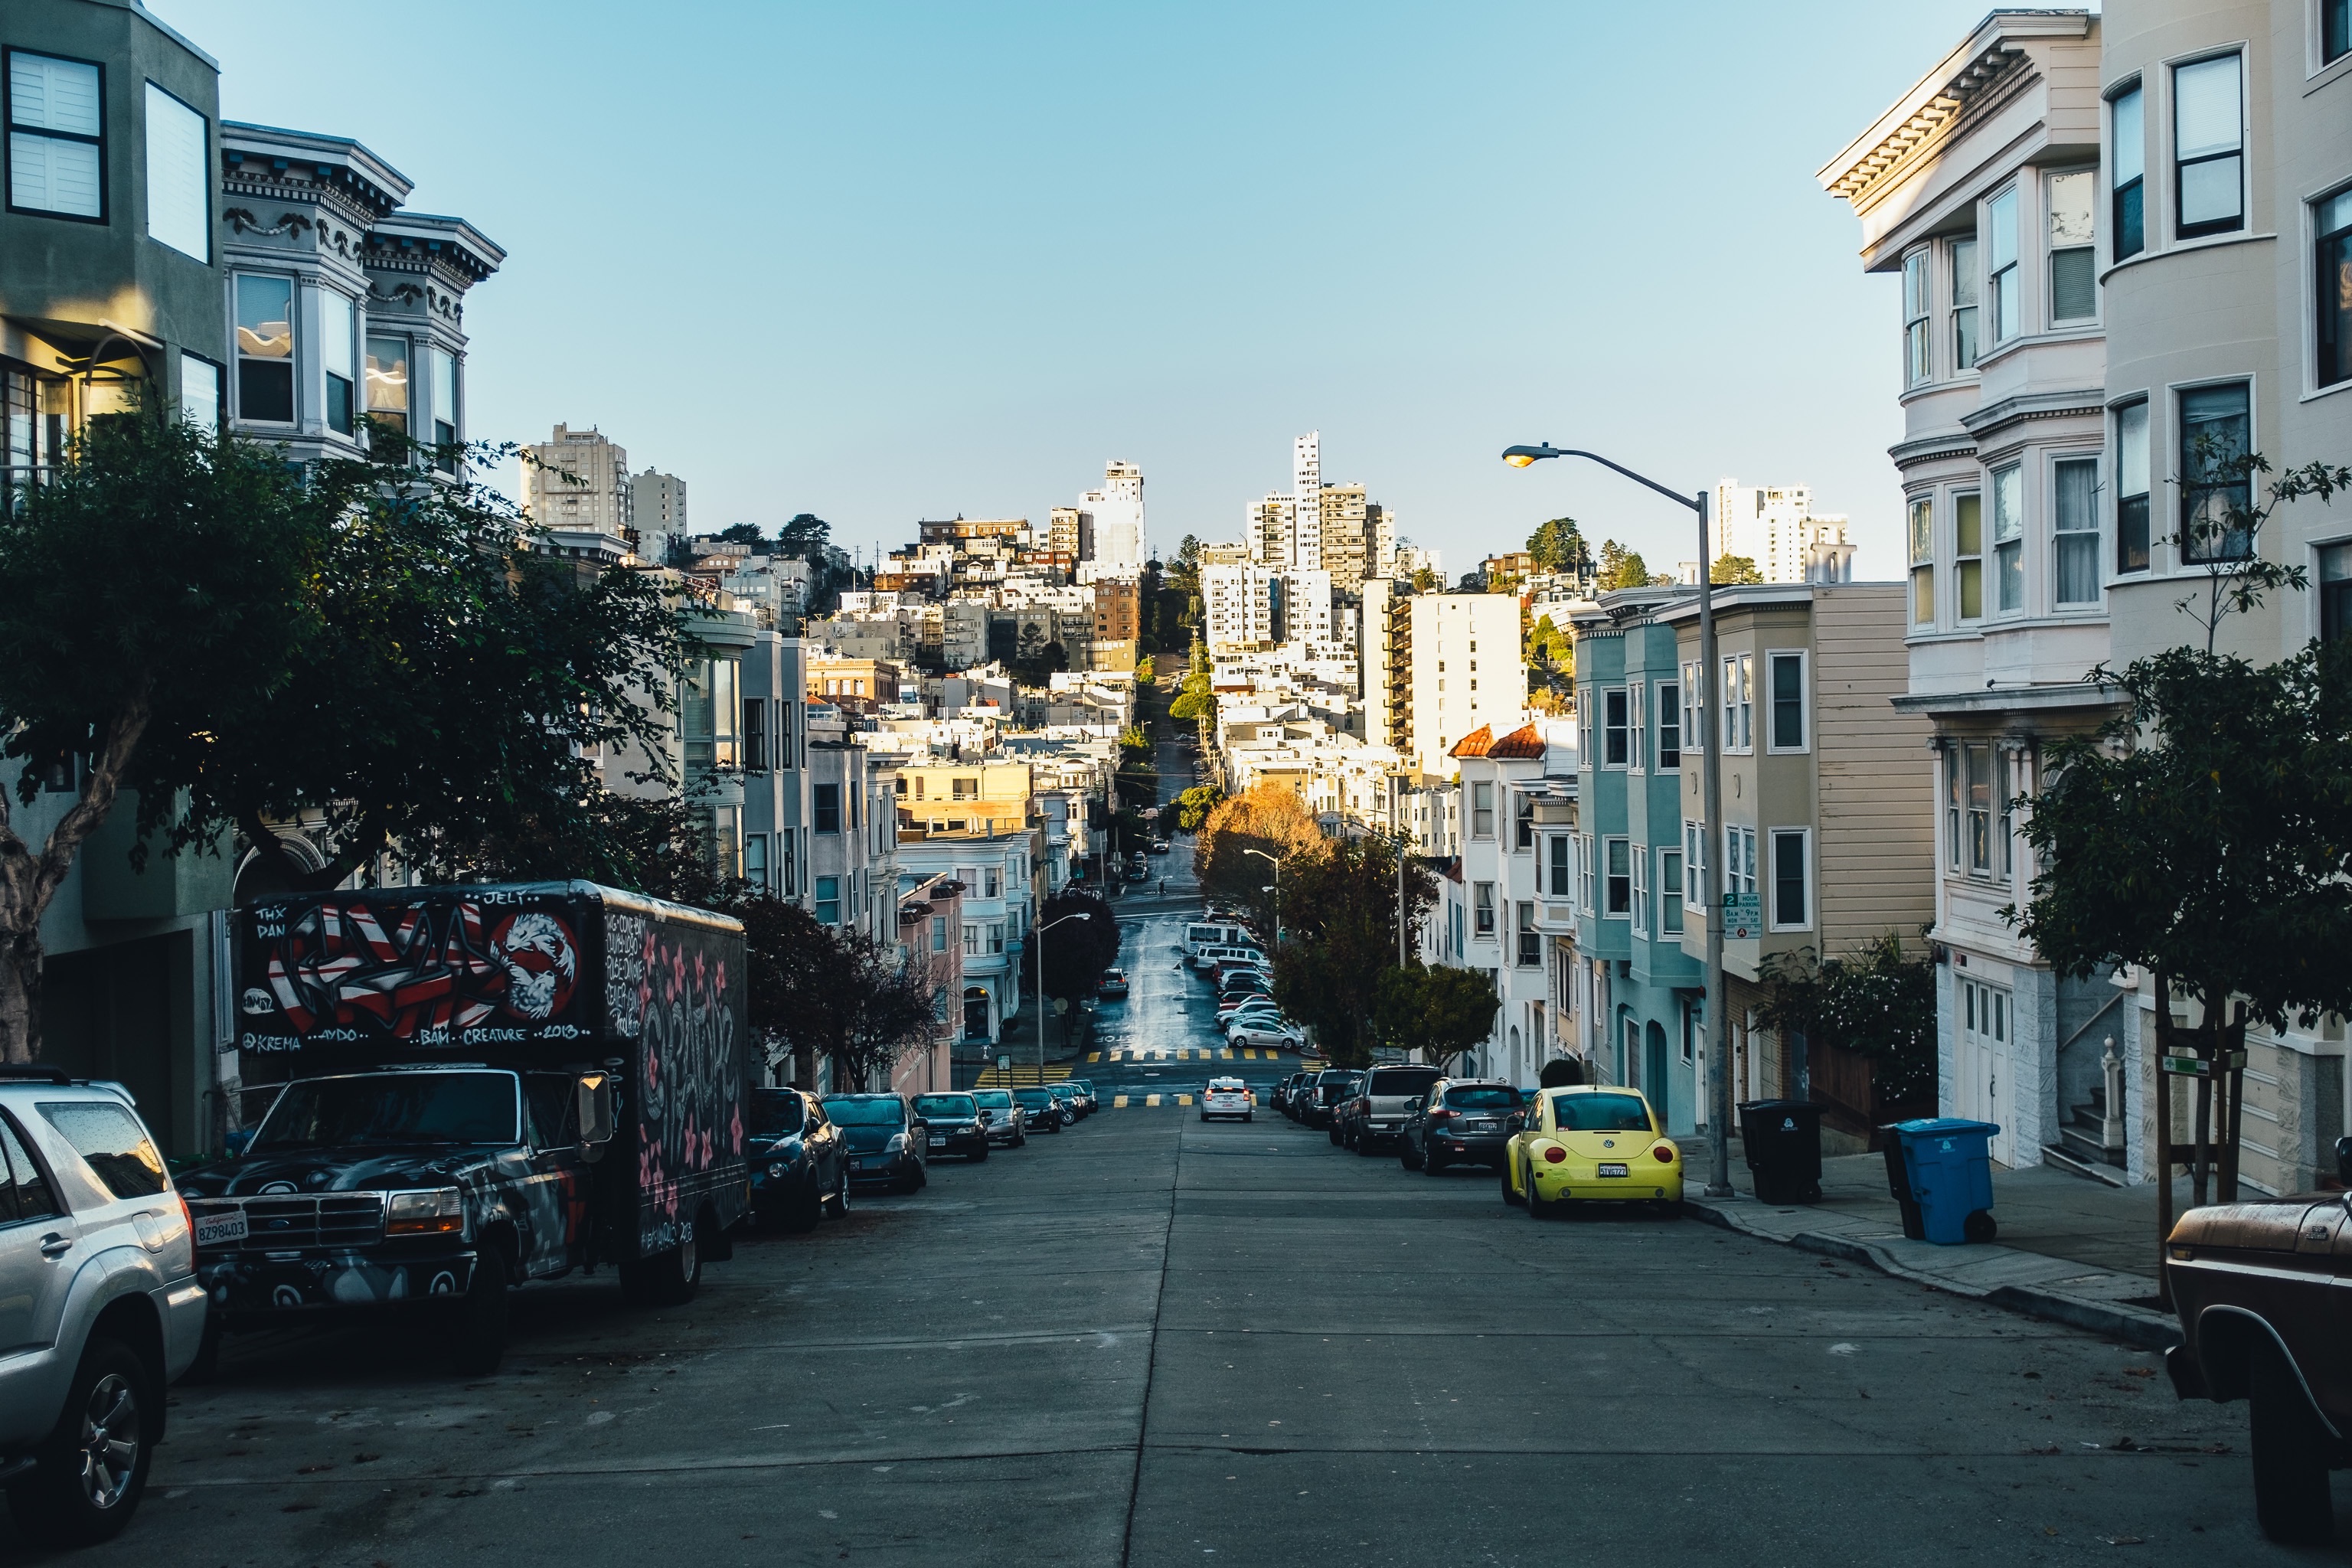
pedestrian, road, street, town, alley, city, cityscape, downtown, lane, infrastructure, metropolis, neighbourhood, urban area, residential area, human settlement